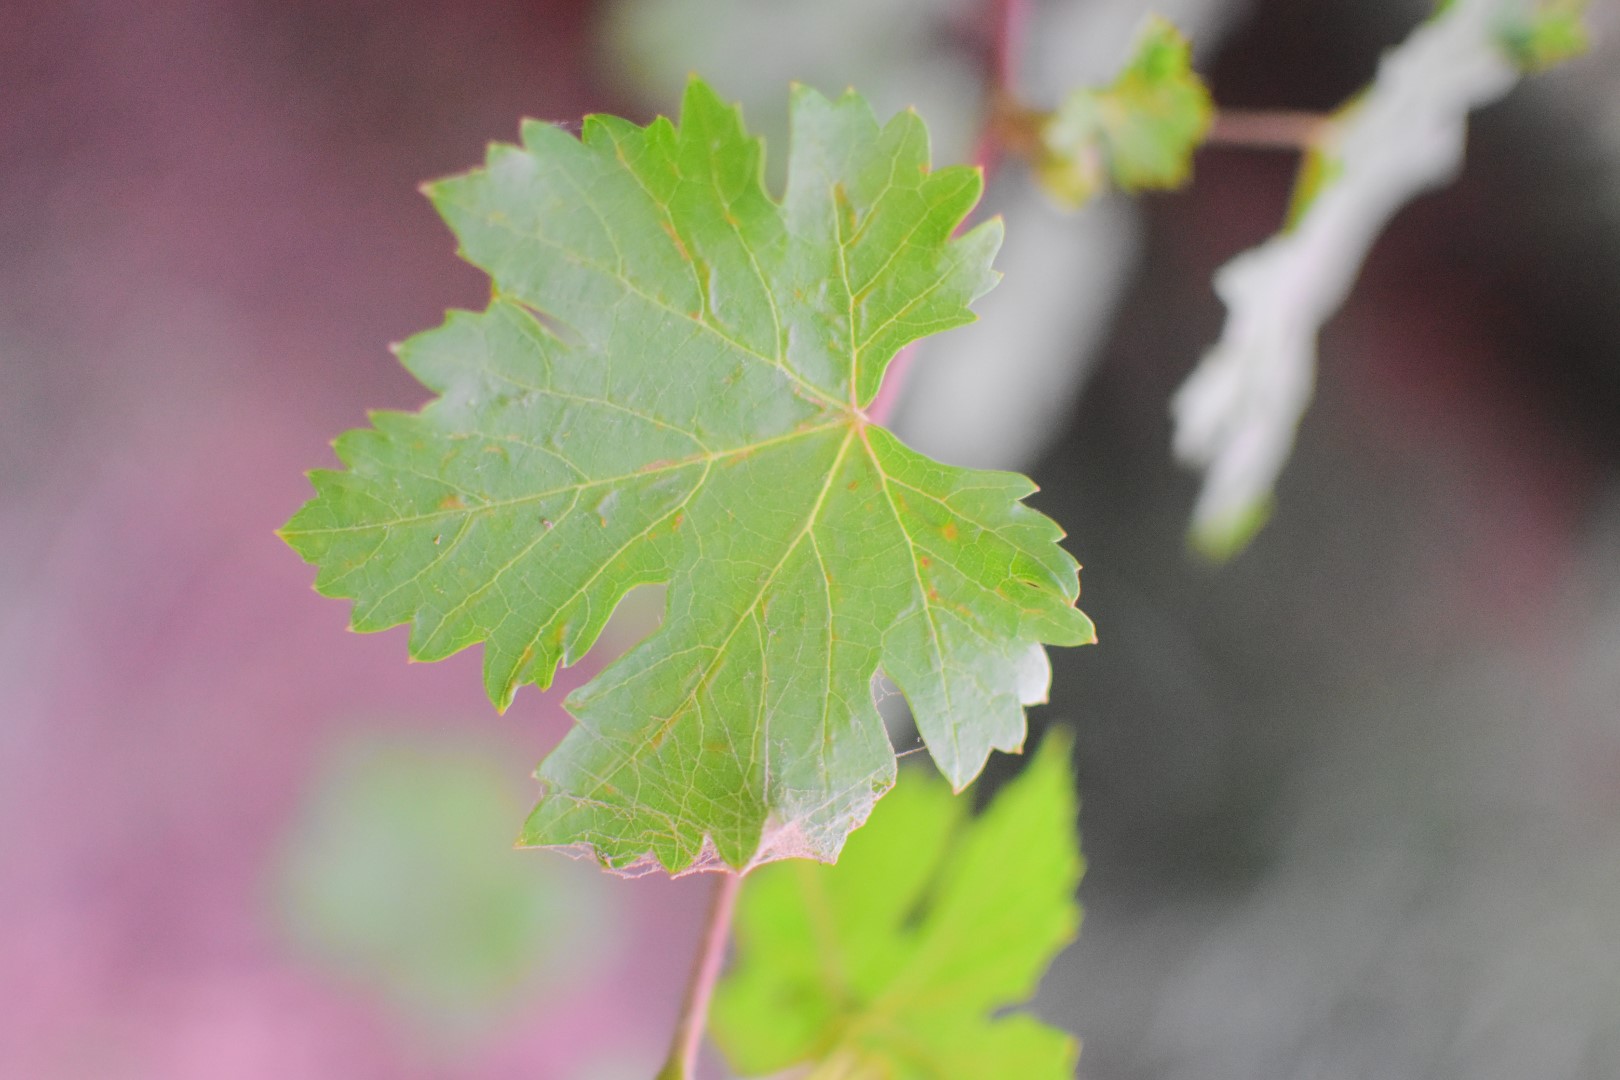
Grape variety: Aswud Balad